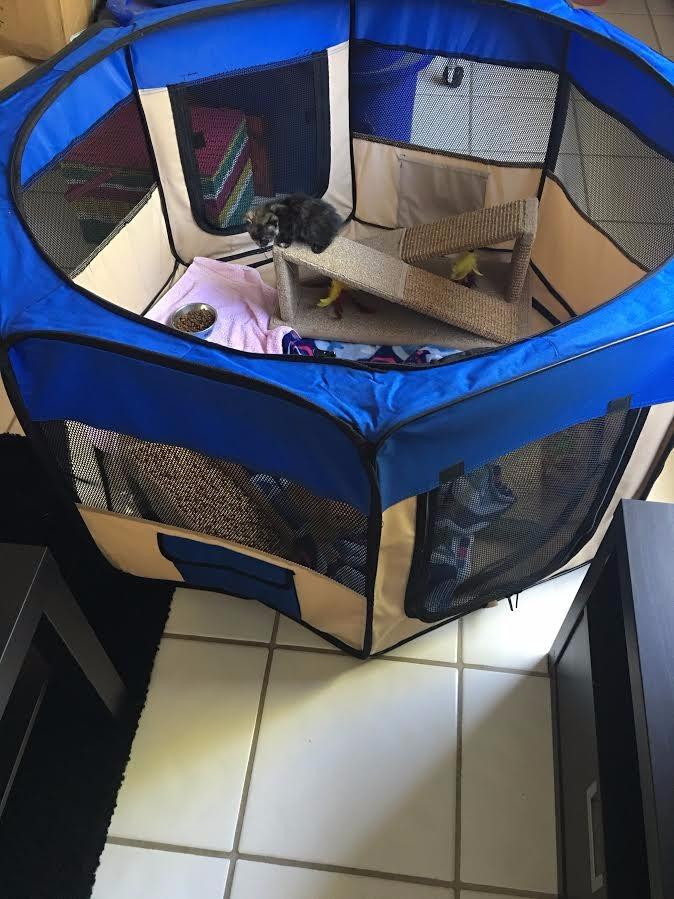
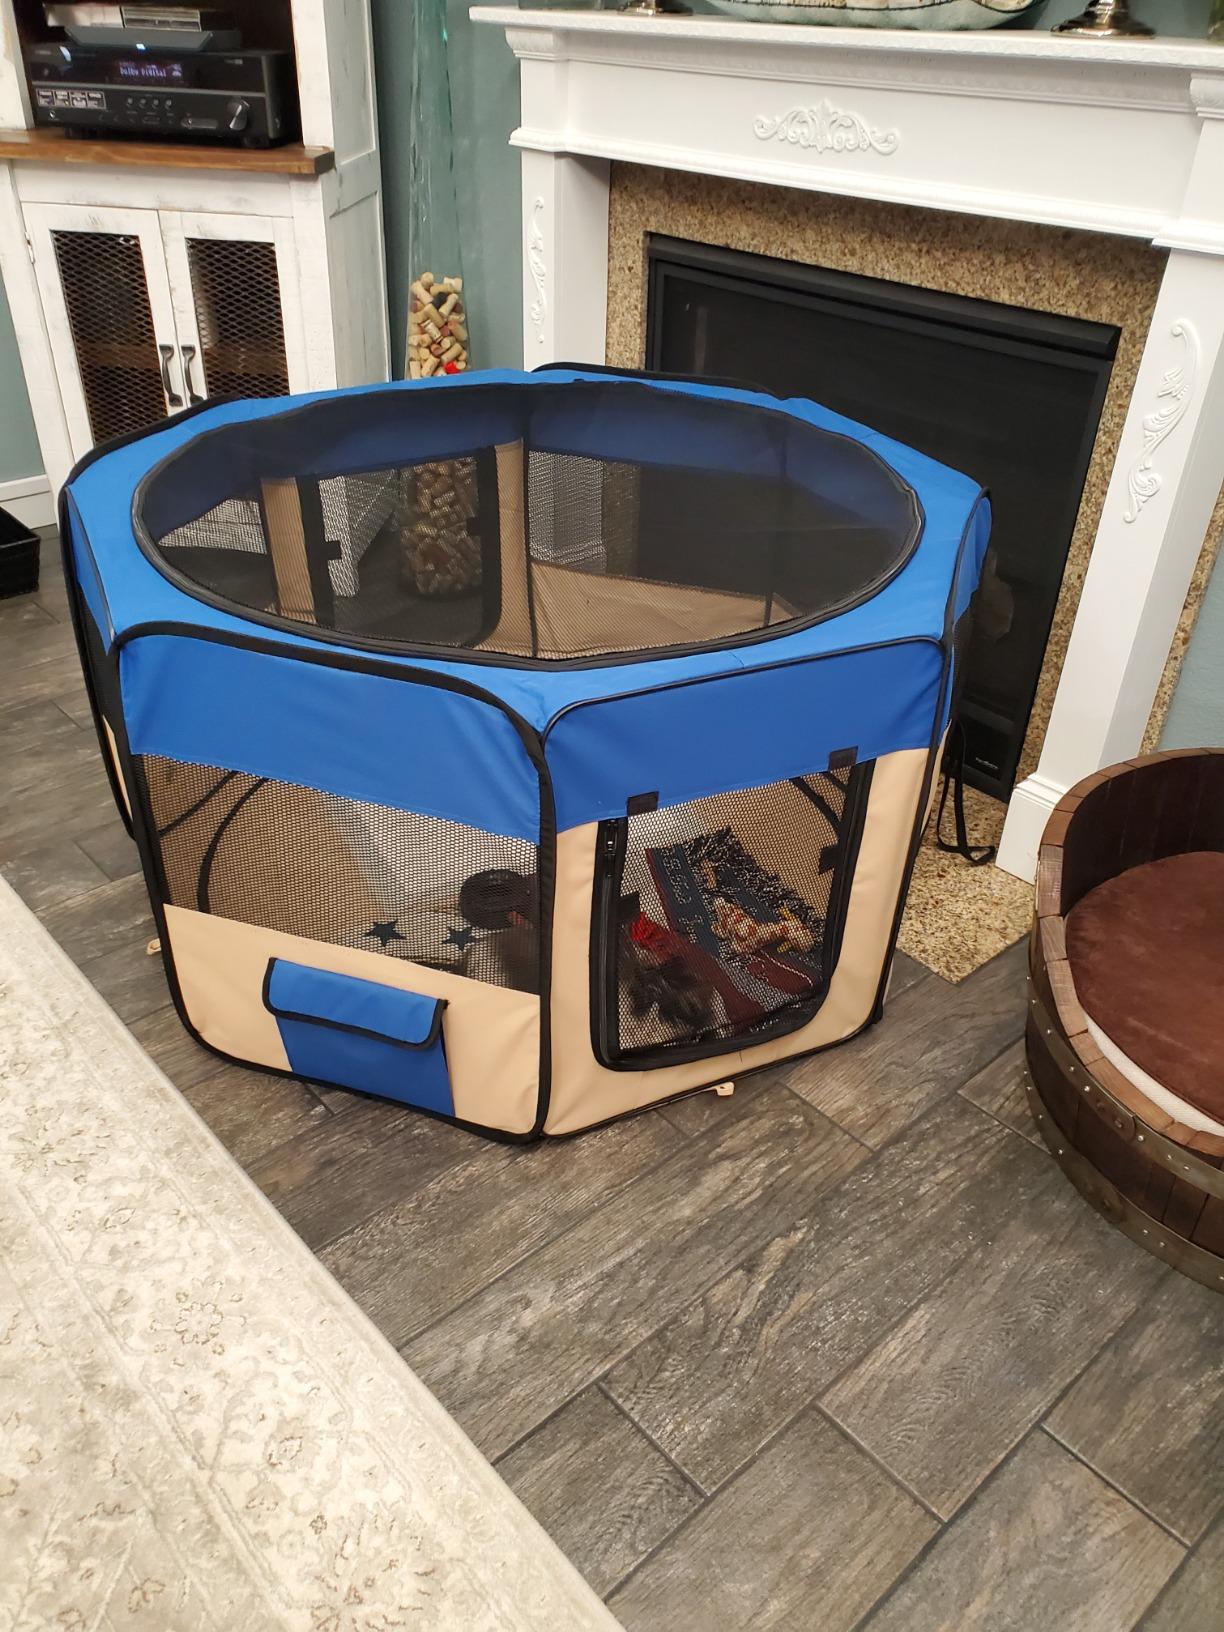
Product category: items_kennel
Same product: yes